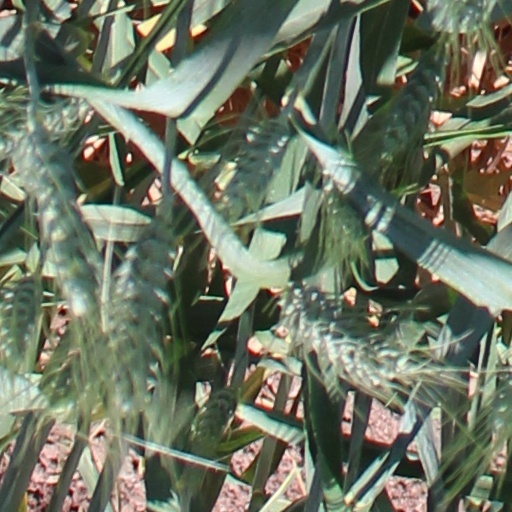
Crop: wheat